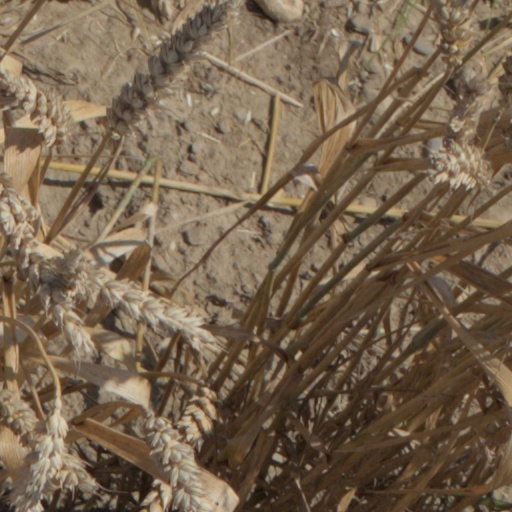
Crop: wheat